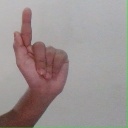
अक्षर: ळ